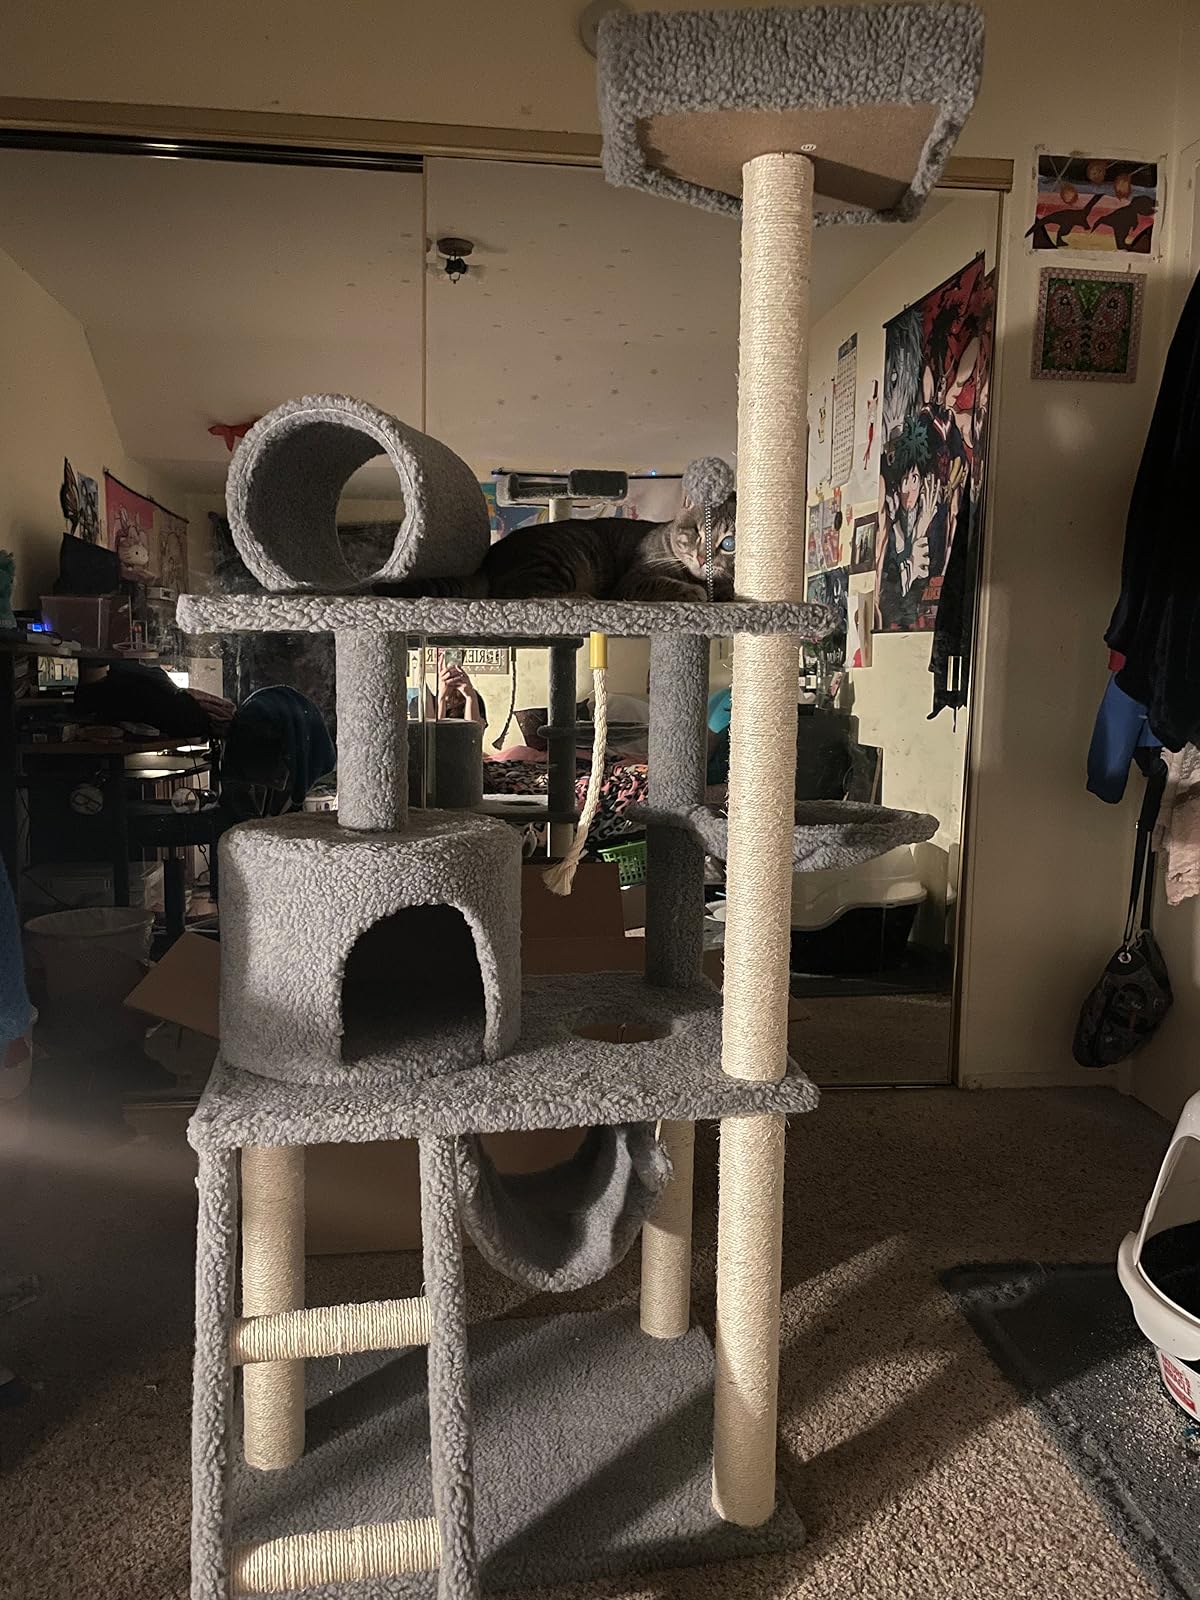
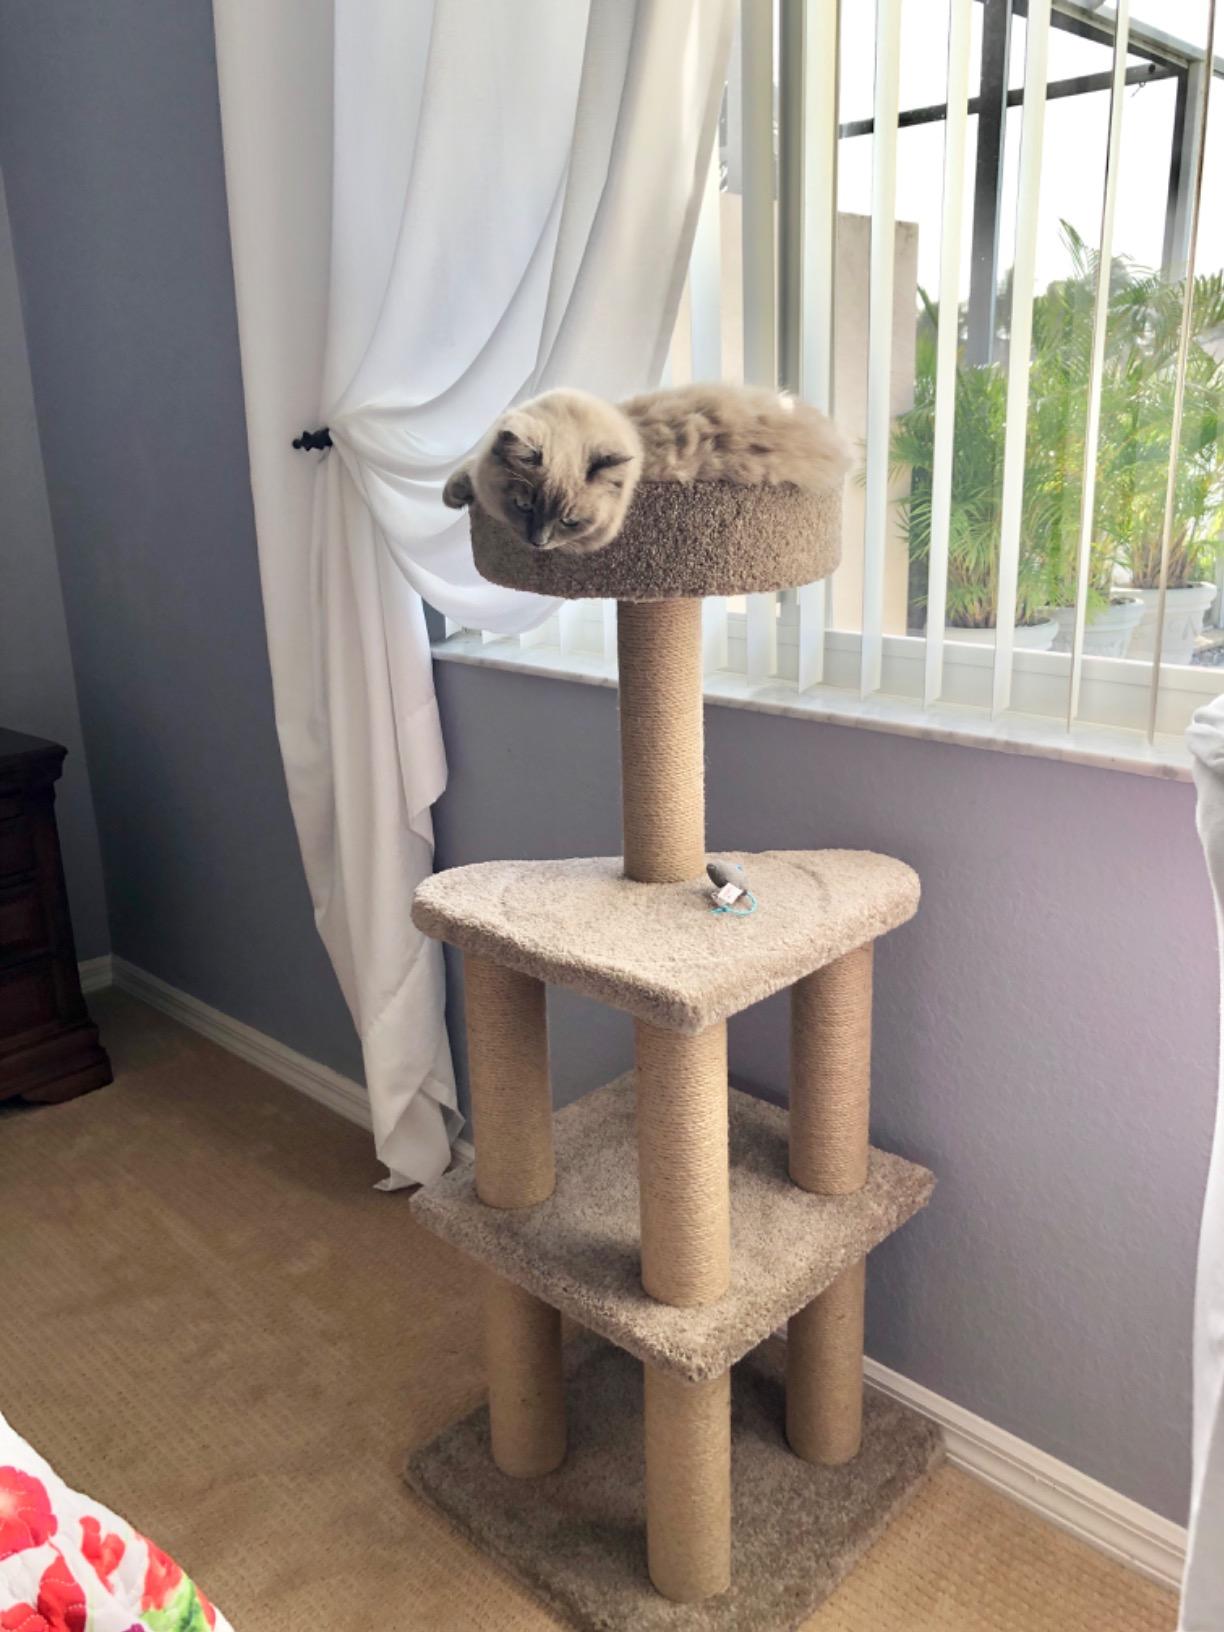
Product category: items_cat tree
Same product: no